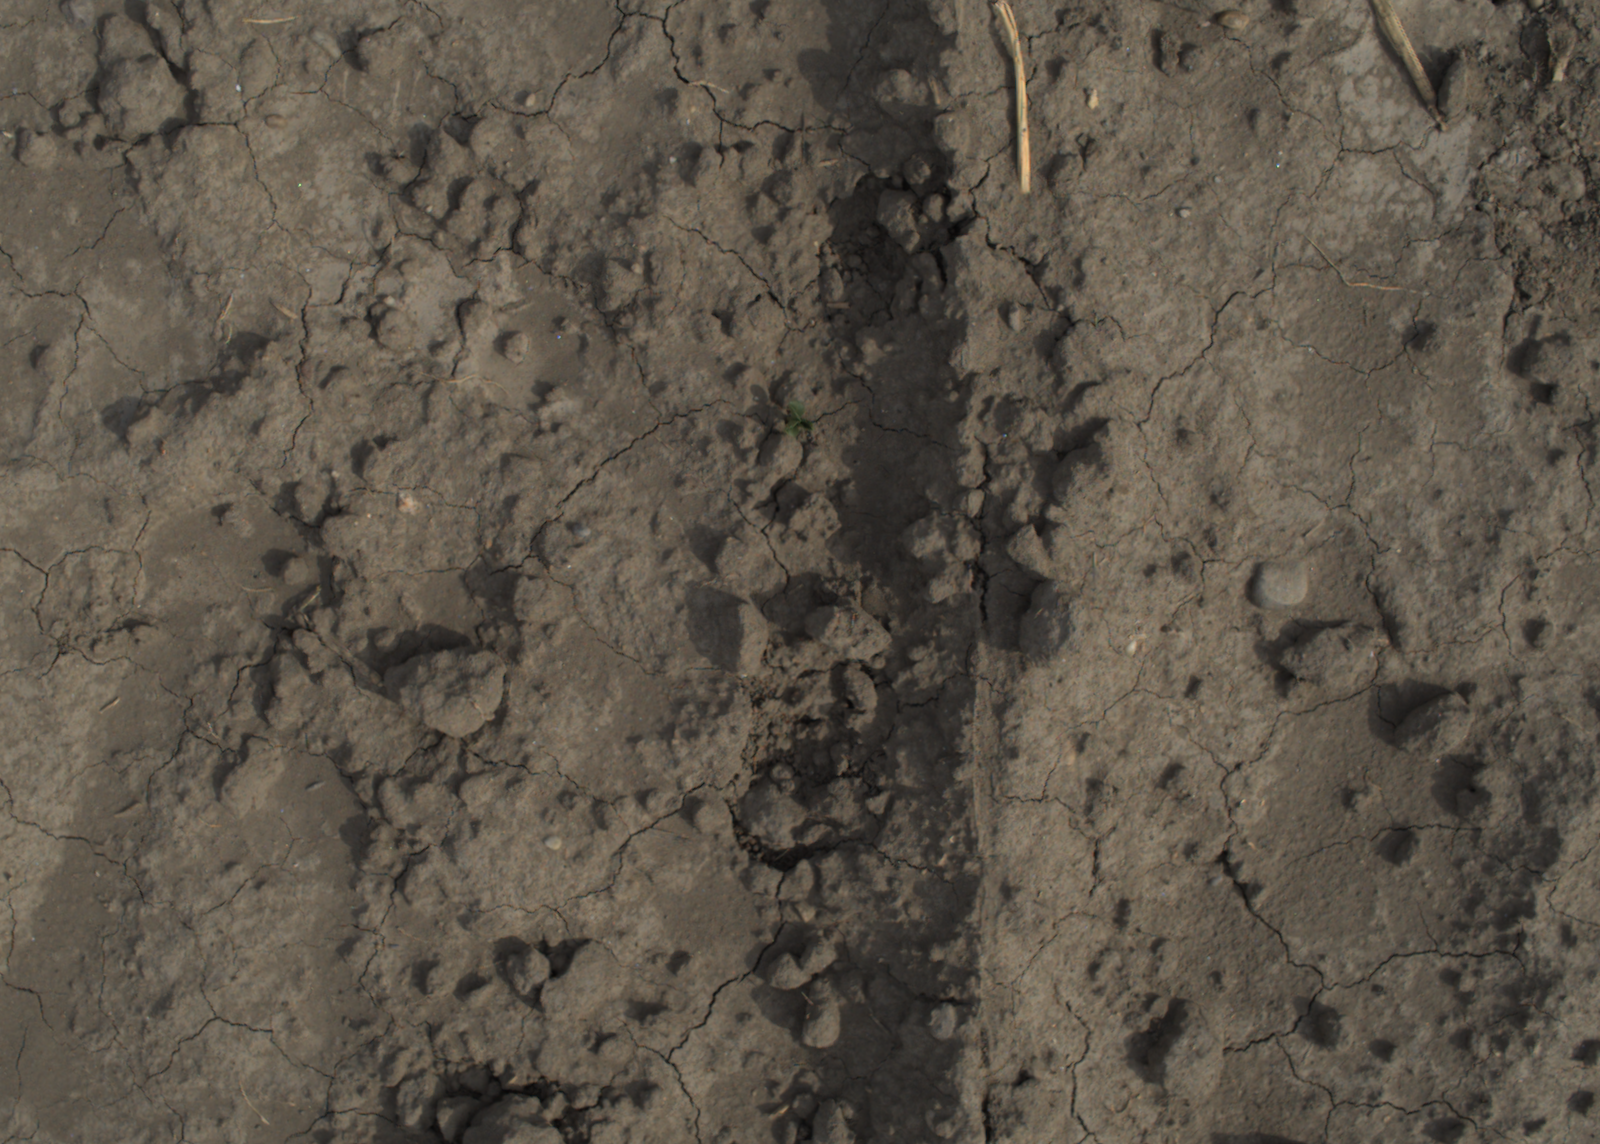
Capture date: 16.09.2021 11:06:22
Weather: mixed
Wind: light
Seeding date: 02.09.2021
Plant canopy height (mm): 957